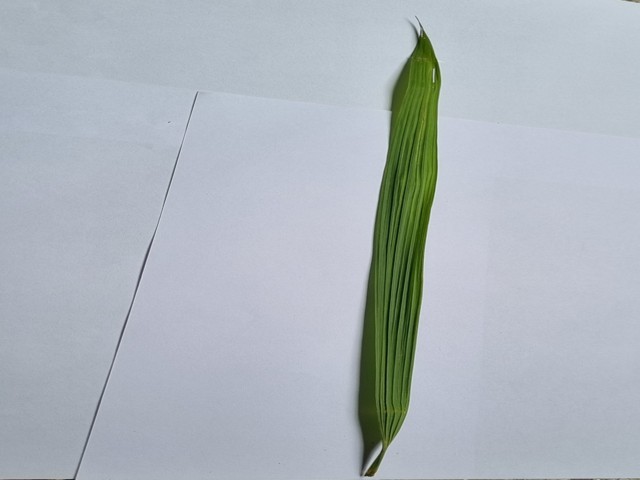
Plant: betal